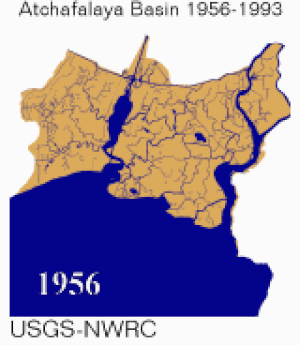
Le bassin d'Atchafalaya est une vaste zone humide constituée de marécages située dans le Sud de la Louisiane aux États-Unis.